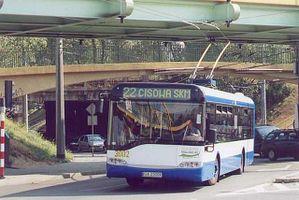
Solaris Bus & Coach est une entreprise polonaise de construction d'autobus, trolleybus, autocars de tourisme et tramways. Ses ateliers se trouvent près de Poznań à Środa Wielkopolska et à Bolechowo. Depuis 2018, Solaris est propriété du constructeur ferroviaire espagnol CAF.